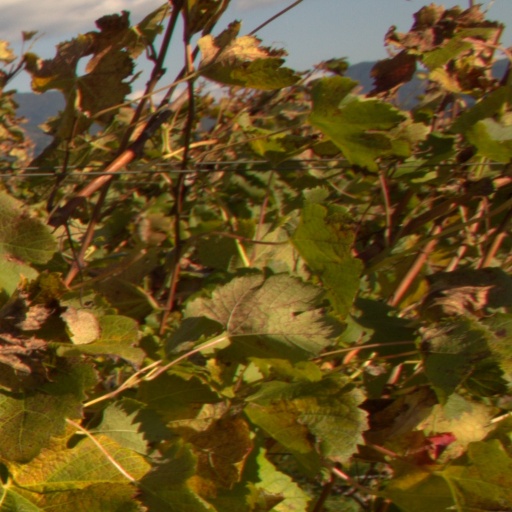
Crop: grape